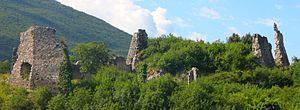
Nago-Torbole est une commune italienne d'environ 2 800 habitants située dans la province autonome de Trente dans la région du Trentin-Haut-Adige dans le nord-est de l'Italie.